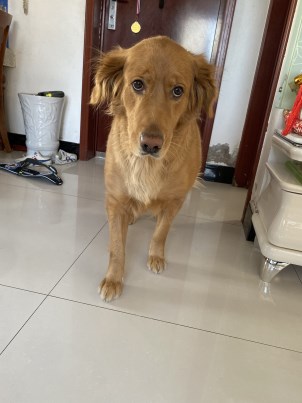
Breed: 5355-n000126-golden_retriever